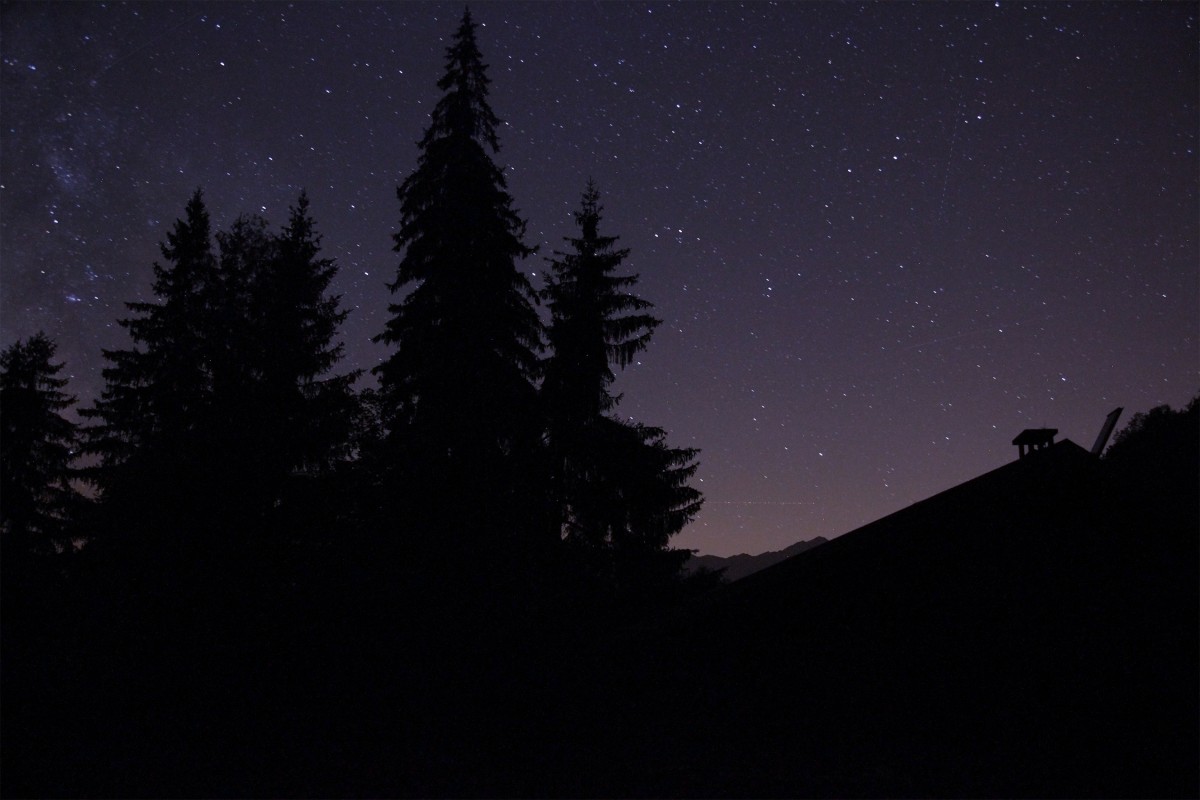
Tags: silhouette, mountain, light, sky, night, star, dawn, atmosphere, dusk, constellation, darkness, aurora, moonlight, astronomy, midnight